History of rail transport in Finland

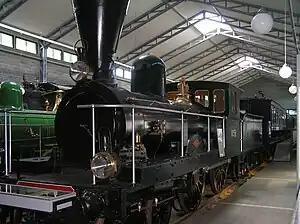
Finnish Steam Locomotive Class A5 4-4-0 No 58 locomotive at the Finnish Railway Museum

During the Winter War the Finnish forces again used armoured trains. Two trains were fielded, both dating to the World War I era. The Armoured Train No.1 (Finnish: Ps.Juna 1 : abbr. from "Panssarijuna") was used mostly to support the fighting in the Kollaa River area, found to be effective in supporting infantry. The opposing Soviet forces recognised this and it was repeatedly targeted by artillery and attacked from the air; as a result hiding places had to be found for the armoured train, and modifications made—such as smokestack extension pipes that directed the exhaust smoke under the train, to reduce the risk of it being spotted. More often than not bombardments and aerial attack damaged the track rather than the train directly. Ps.Juna 2 was used in both the Kollaa River battles and other battles around the Karelian Isthmus.